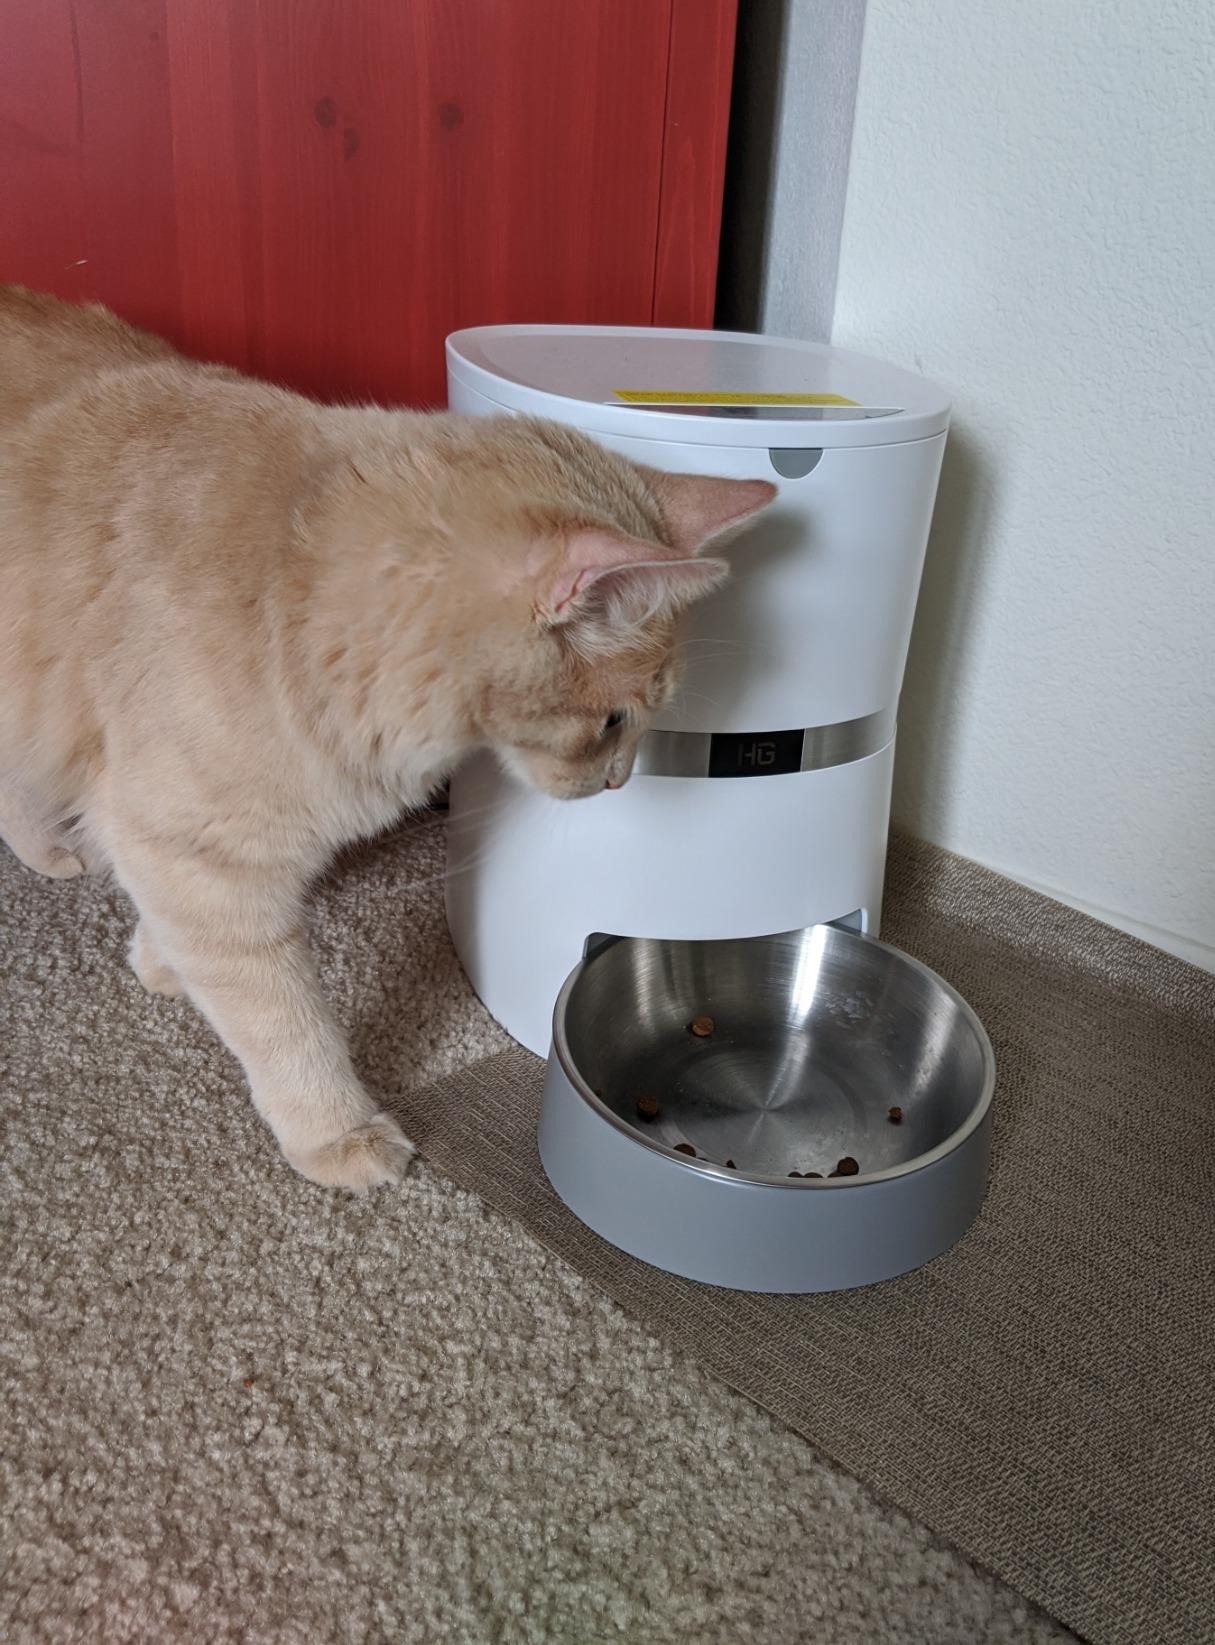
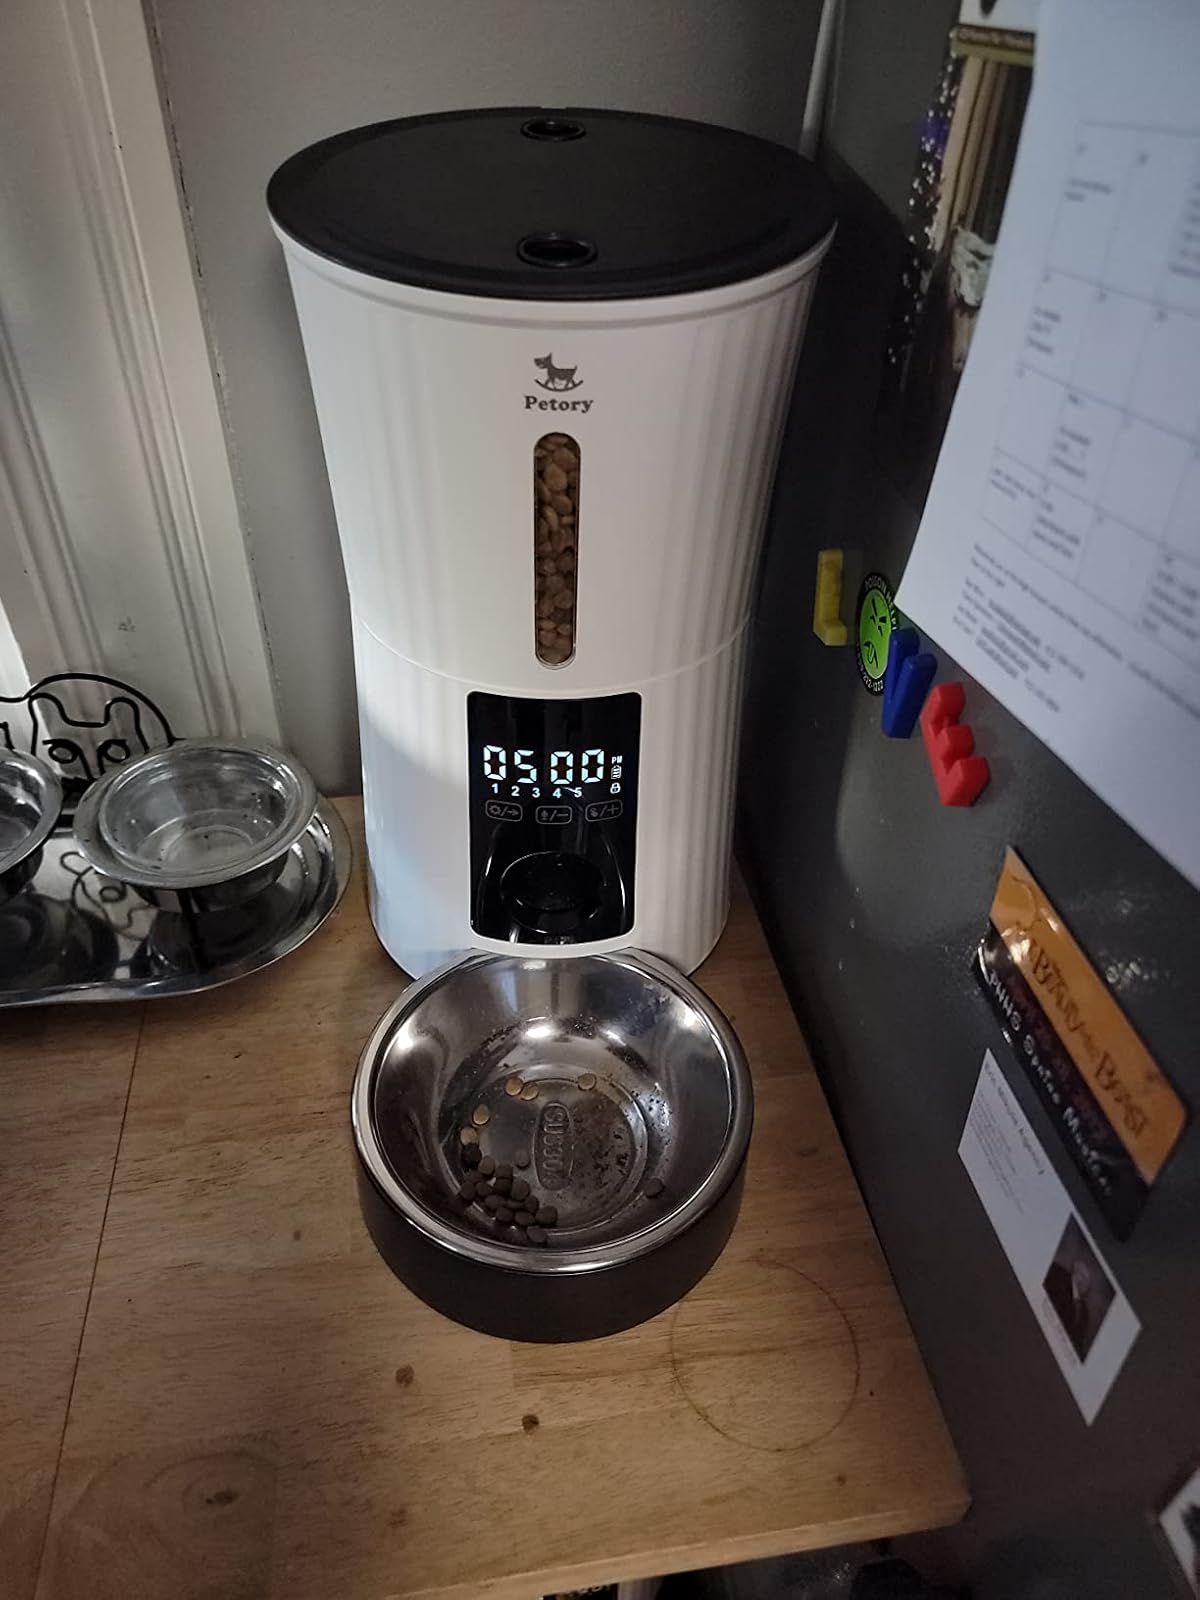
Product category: items_feeder
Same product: no